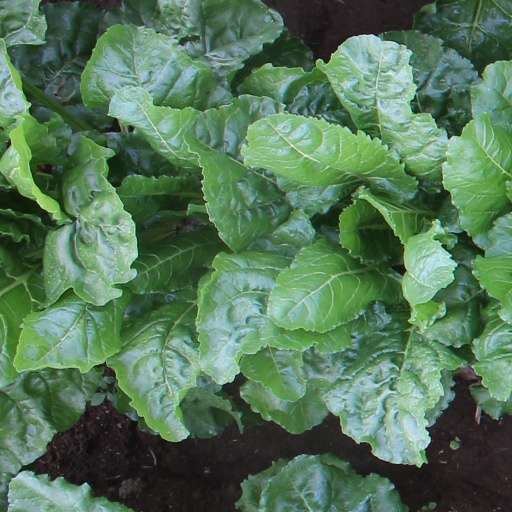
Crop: sugar beet